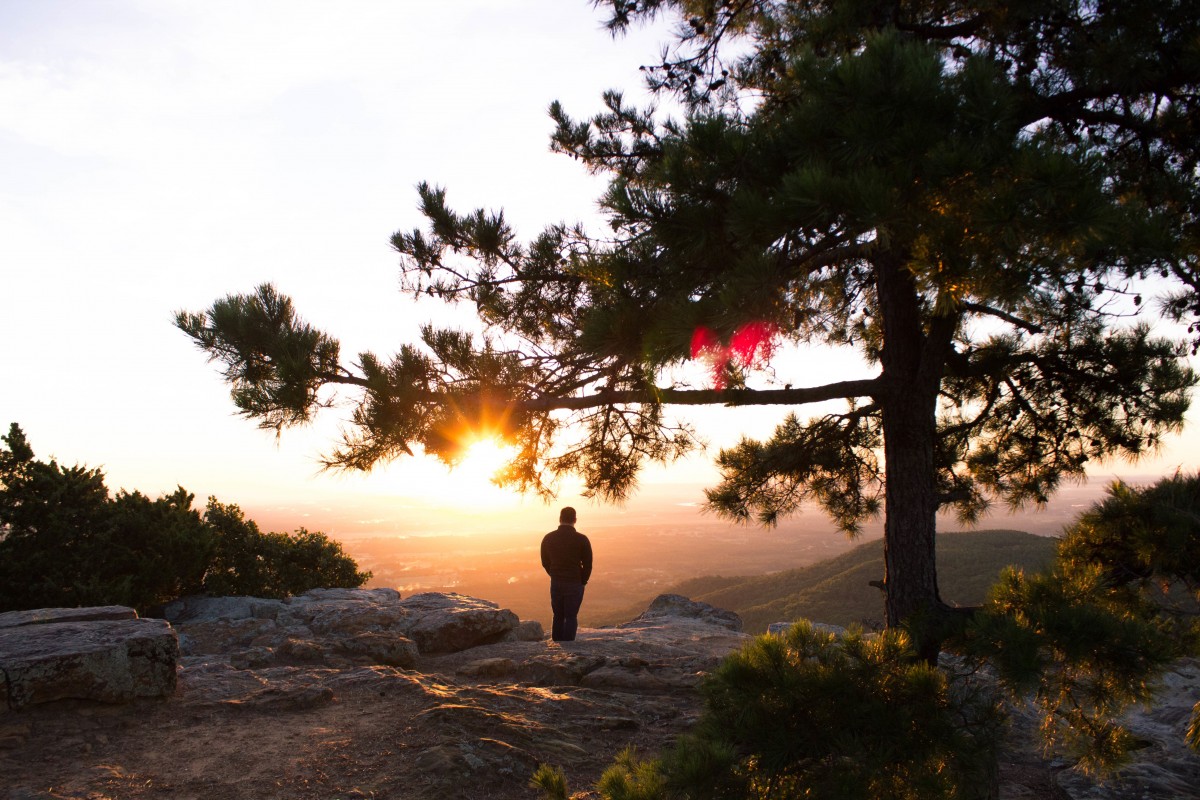
Tags: nature, sunrise, sunset, sunlight, morning, dawn, alone, dusk, evening